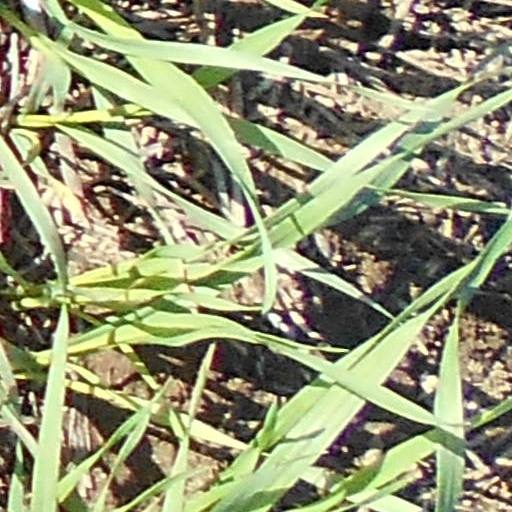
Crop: wheat